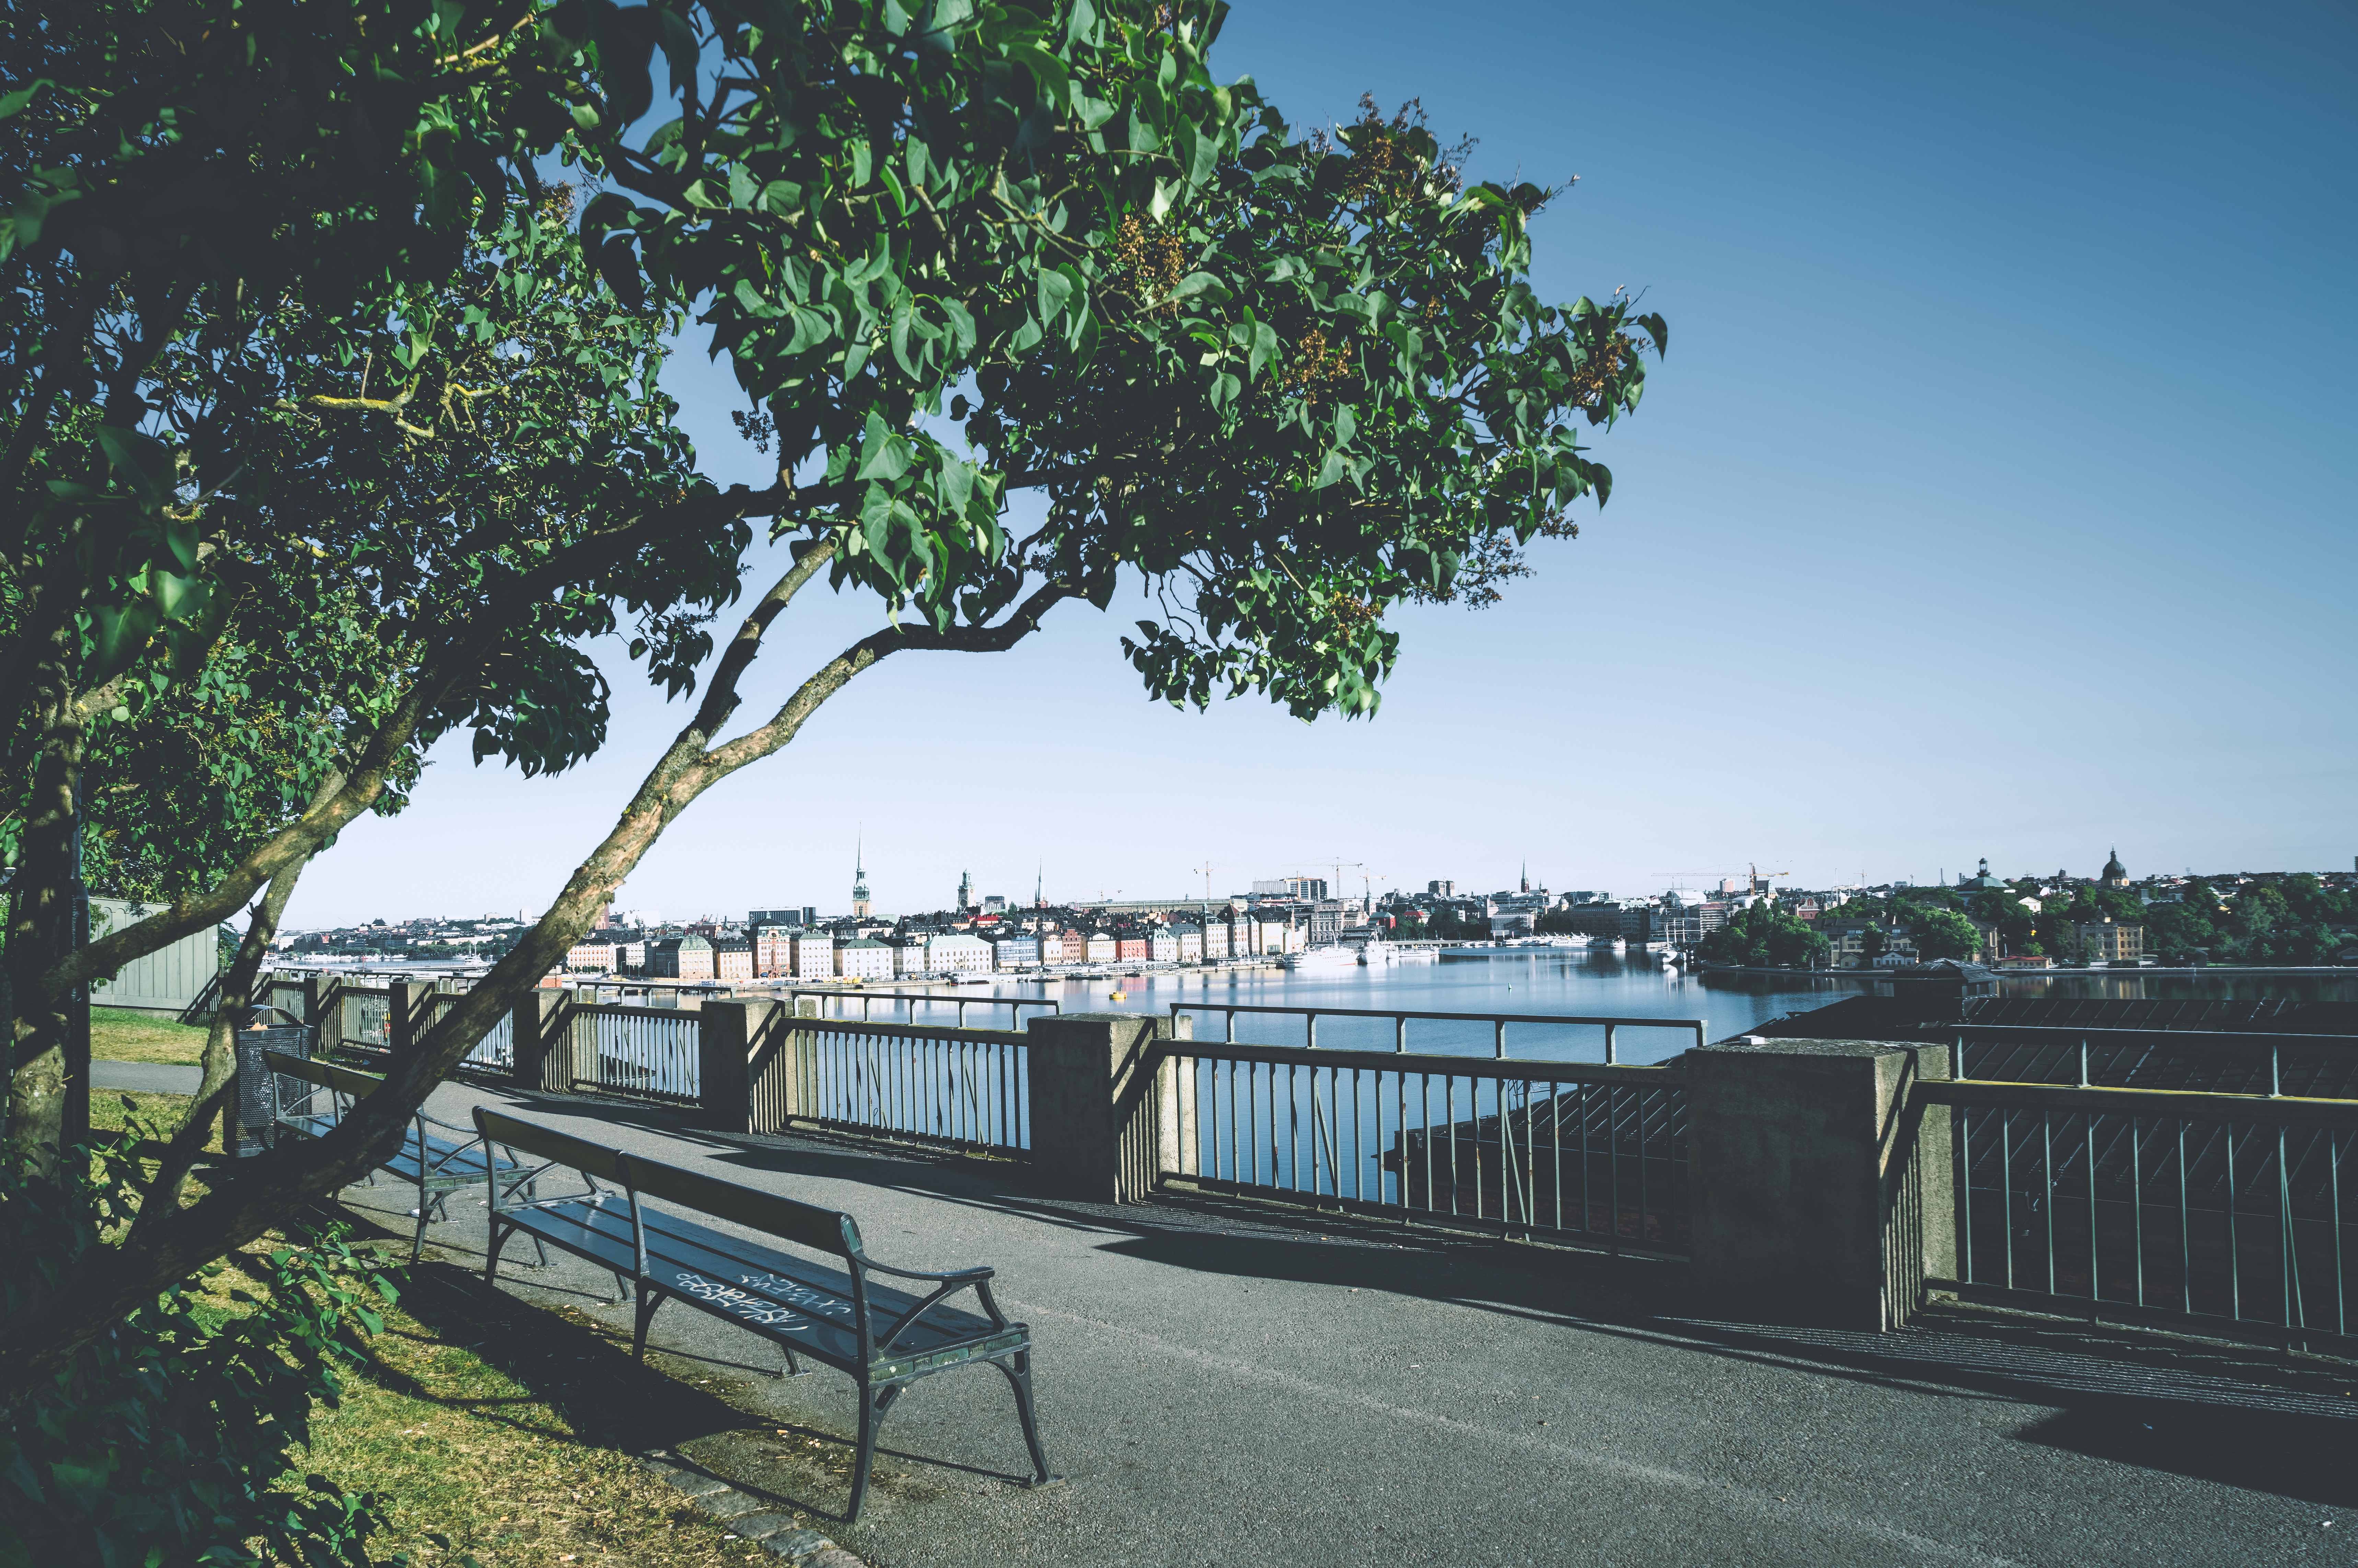
coast, tree, walkway, bay, waterway, estate